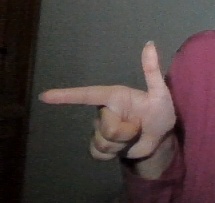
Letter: yaa